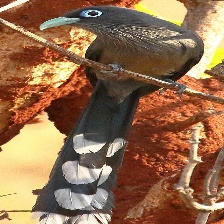
Species: BLUE MALKOHA
Scientific name: CEUTHMOCHARES AEREUS